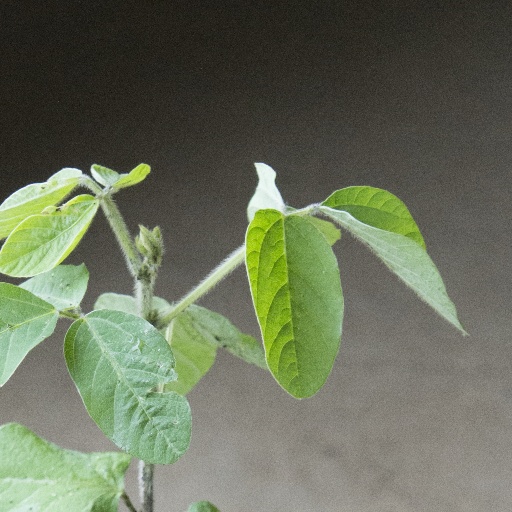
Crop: soybean